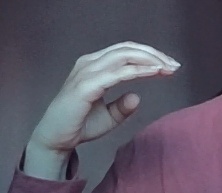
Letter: jeem